James Webb (rugby union)

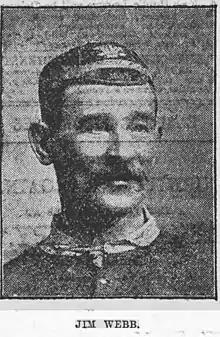

James Webb (15 January 1863 – 8 February 1913) was an English-born international rugby union player who played club rugby for Newport and international rugby for Wales.